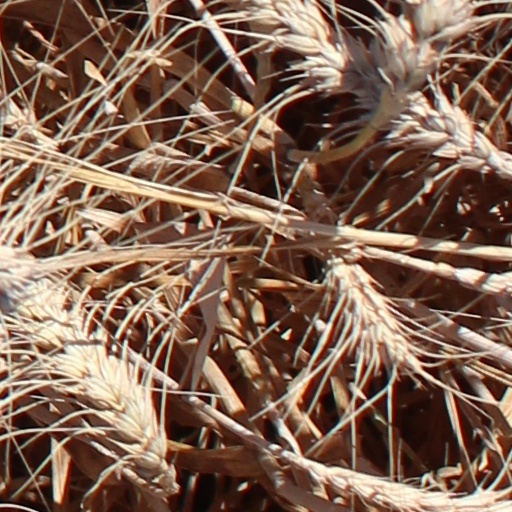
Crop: wheat